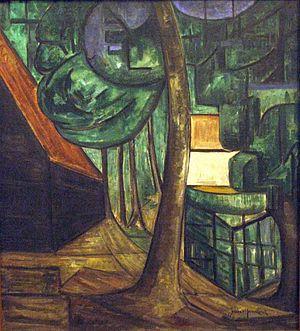
Jonkvrouw Jacoba Berendina van Heemskerck van Beest est une peintre néerlandaise, vitrailliste et artiste qui expérimenta de nombreux genres de travaux graphiques. Elle affectionnait particulièrement les paysages et les natures mortes.